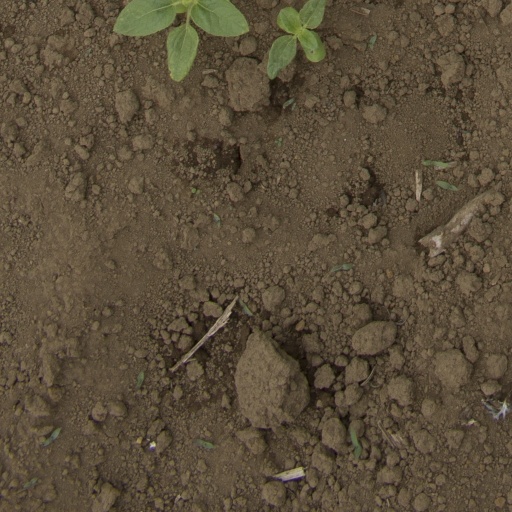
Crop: Jerusalem artichoke